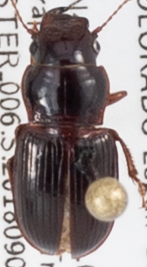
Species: Cratacanthus dubius
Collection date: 2018-09-06
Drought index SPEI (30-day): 1.106
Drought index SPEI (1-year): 0.71
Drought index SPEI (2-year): -0.018